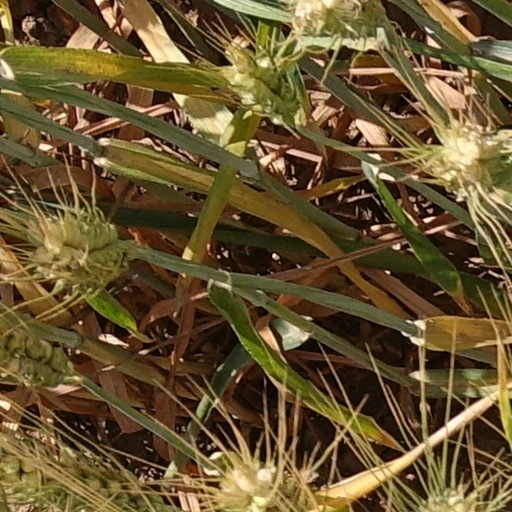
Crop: wheat